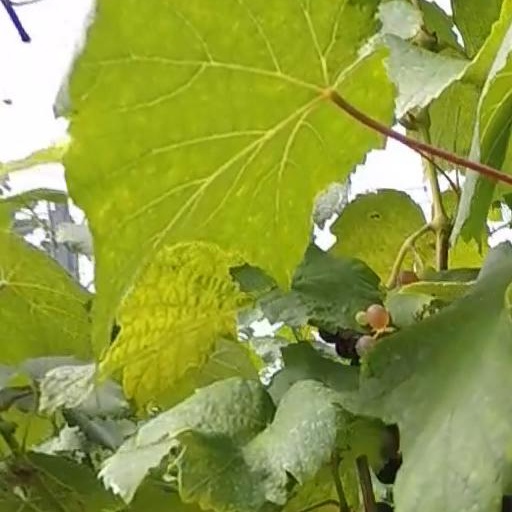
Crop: grape